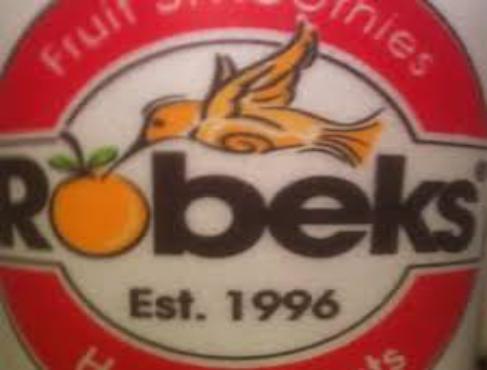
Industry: Food